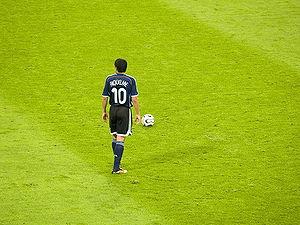
Juan Román Riquelme est un footballeur international argentin, qui évoluait au poste de milieu de terrain offensif.